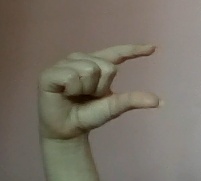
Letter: dal